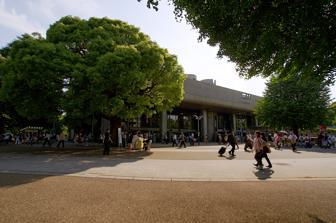
Building: Tokyo Bunka Kaikan
Country: Japan
Year built: 1961
Concert hall  in Tokyo, Japan Tokyo Bunka Kaikan in Ueno Park The Tokyo Bunka Kaikan ( 東京文化会館 ) is a Japanese concert hall located in Ueno Park , Taitō, Tokyo . Designed by Japanese architect Kunio Maekawa , it was built in 1961 and renovated in 1998–99. Its larger hall seats 2303 people, and its small hall seats 649. It is operated by the Tokyo Metropolitan Foundation for History and Culture. Venues Main Hall Recital Hall Access JU JK JY JJ G H Ueno Station (with JR East and Tokyo Metro ) KS Keisei Ueno Station (with Keisei Electric Railway ) See also Wikimedia Commons has media related to Tokyo Bunka Kaikan . Suntory Hall New National Theatre Tokyo Sōgakudo Concert Hall External links Official website v t e Taitō , Tokyo Districts Asakusa Area Asakusa Asakusabashi Hanakawado Hashiba Higashi-Asakusa Imado Kaminarimon Kiyokawa Kojima Komagata Kotobuki Kuramae Matsugaya Misuji Motoasakusa Nihonzutsumi Nishi-Asakusa Torigoe Yanagibashi Shitaya Area Akihabara Higashi-Ueno Ikenohata Iriya Kita-Ueno Minowa Negishi Ryusen Senzoku Shitaya Taito Ueno Uenokoen (Ueno Park) Uenosakuragi Yanaka Major stations Asakusa (Metro, Toei, Tobu) Asakusa (Tsukuba Express) Asakusabashi (JR, Toei) Kuramae (Toei) Okachimachi / Naka-okachimachi / Ueno-Hirokoji / Ueno-Okachimachi (JR, Metro, Toei) Shin-Okachimachi (Toei, Tsukuba Express) Ueno / Keisei Ueno (JR, Shinkansen, Metro, Keisei) Landmarks Kan'ei-ji Sensō-ji Ueno Park National Museum of Nature and Science National Museum of Western Art Shinobazu Pond Shitamachi Museum Sogakudo Concert Hall Tokyo Bunka Kaikan Tokyo Metropolitan Art Museum Tokyo National Museum Ueno Royal Museum Ueno Tōshō-gū Ueno Zoo Education Tokyo University of the Arts Authority control databases International ISNI VIAF National United States Japan Geographic MusicBrainz place Academics CiNii Other IdRef 35°42′51″N 139°46′31″E / 35.71417°N 139.77528°E / 35.71417; 139.77528 This article about a theatre building in Japan is a stub . You can help Wikipedia by expanding it . v t e